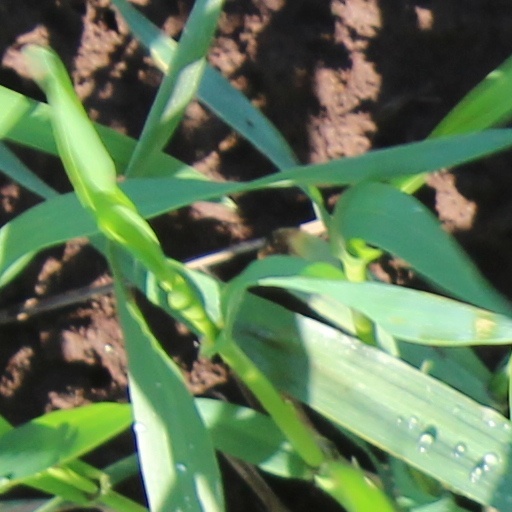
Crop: wheat